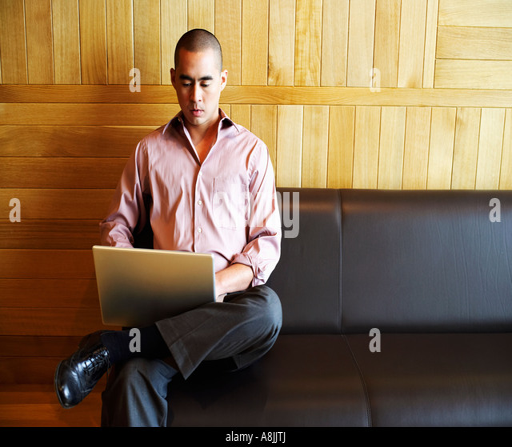
high angle view of a young man sitting on a couch and using a laptop